Private Parts (1997 film)

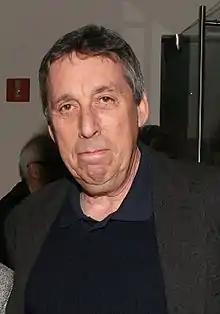
Ivan Reitman, producer of the film

By February 1995, Stern had yet to approve a final script. The studio executives believed Stern rejected so many drafts because he was too afraid to be in a feature film, and so suggested Jeff Goldblum to play as himself. Stern insisted he was not afraid, and felt the idea of someone other than himself playing the role would lead to "the biggest box office bomb in history". Following Avildsen's departure, Stern turned to producer and director Ivan Reitman for his thoughts on the rejected scripts as he thought Reitman "could see if I was being unreasonable". A long time fan of Stern's, Reitman had suggested to Stern that he make a film about his life as early as 1991 and pitched his vision, a biographical film with Stern starring as himself, "almost documentary in feel", as he believed one based on real events from his life, rather than "a fantasy life for him that was silly and salacious", were strong and funny enough for a film. Stern agreed, and subsequently asked Reitman to come on board as producer and help develop a script. Reitman focused on a script that centered more on what Stern was like off the air, and brought in writer Len Blum to help with the task and brought Kalesniko back into the fold; Blum was sceptical about working on the film because he did not understand Stern's appeal, but his opinion changed after Reitman brought him to New York City to sit in on Stern's radio show for two days. Blum said, "On the flight home I asked myself, 'Should I do this?' And I realized I had laughed harder in the last two days than I had in the past 20 years." In the following months, Blum and Kalesniko collaborated on a script with Stern that he finally approved, which then underwent further revisions for Blum to incorporate Stern's improvisations and speech patterns. During his visit to the show, Blum talked to Quivers, Norris, Dell'Abate, and Melendez about how they first met Stern and recorded the conversations. In a November 1995, interview during promotion of his second book "Miss America", Stern announced: "It's bizarre and funny. We're green-lighted to go into production".